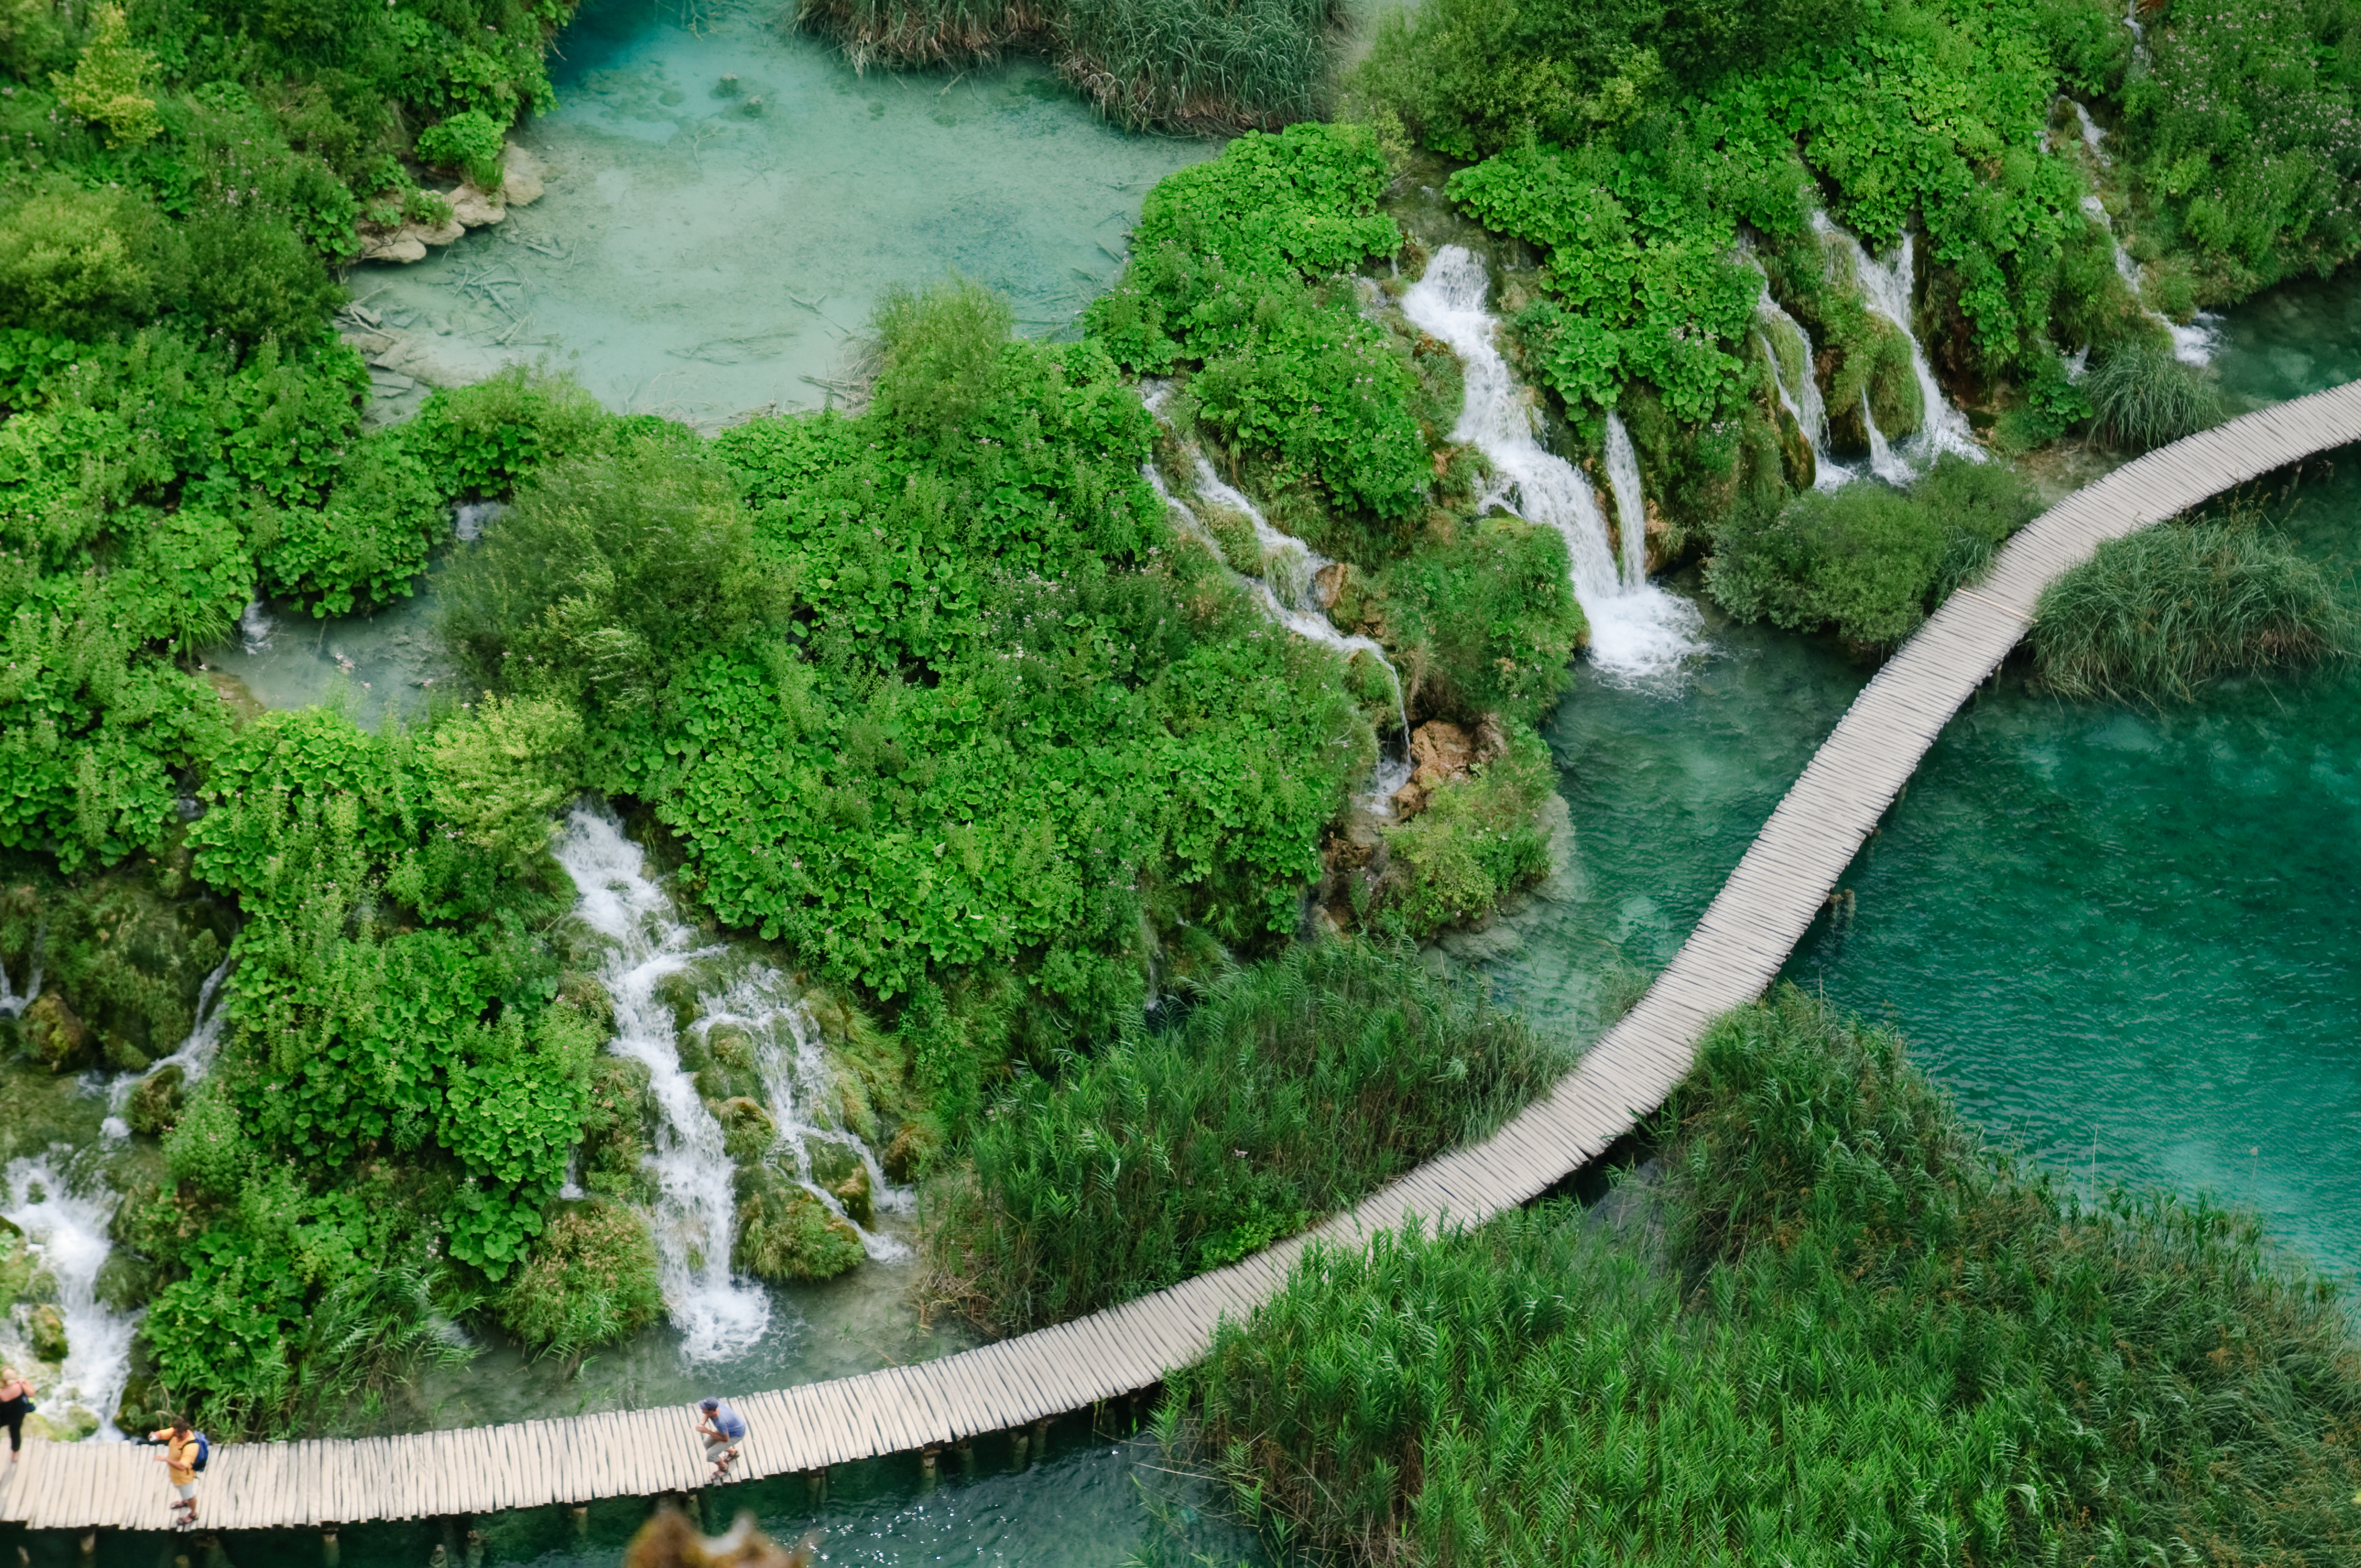
tree, water, waterfall, lake, river, pond, stream, jungle, reservoir, nikon, waterway, body of water, croatia, rainforest, water feature, watercourse, hvratska, d300, plitvice, aerial photography